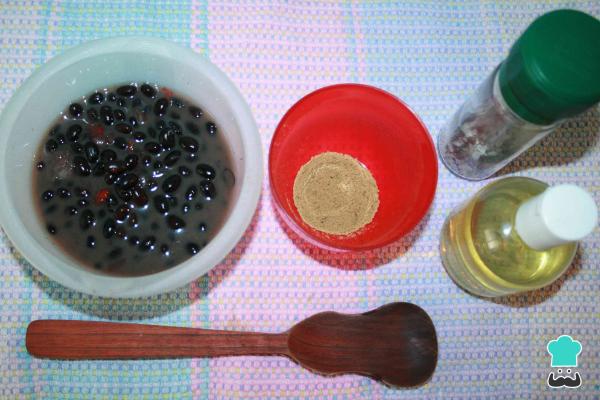
Prepara el área de trabajo colocando los ingredientes y utensilios necesarios para elaborar el dip de caraotas negras.